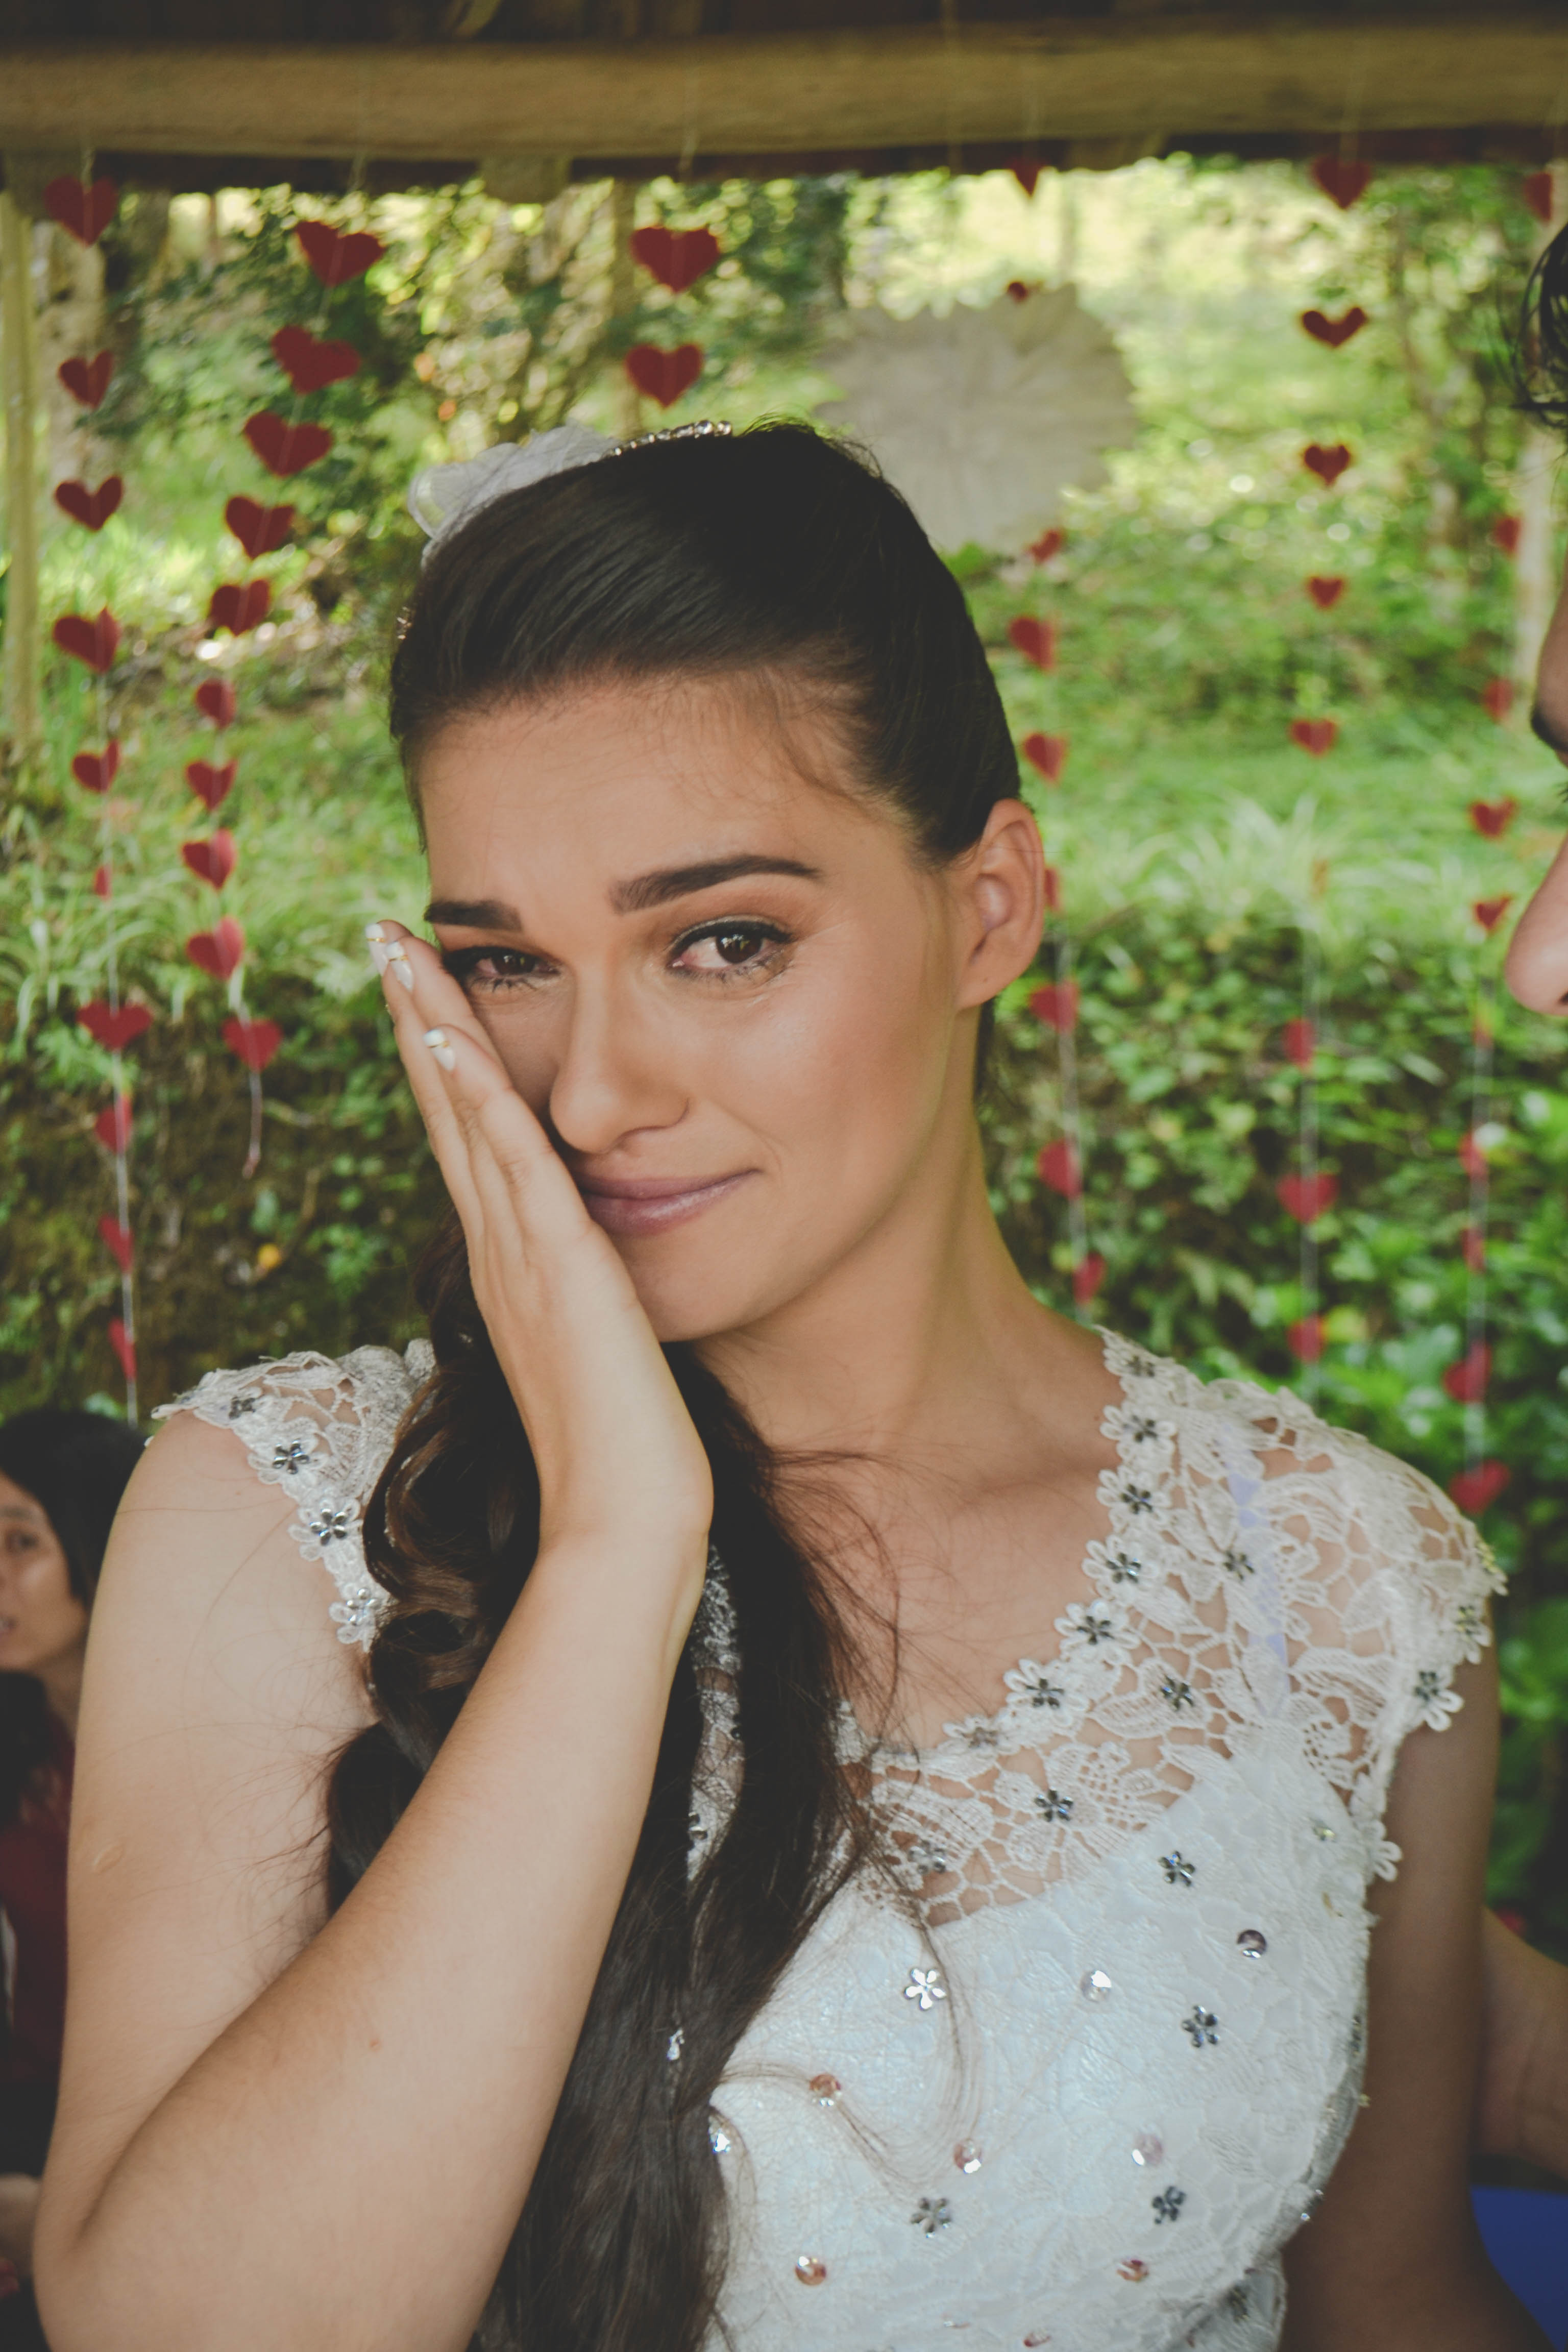
woman, hair, beauty, hairstyle, skin, lip, photo shoot, photography, smile, dress, long hair, brown hair, black hair, plant, flower, model, gesture